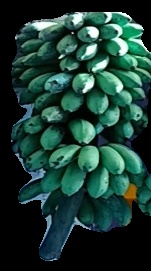
Variety: rasbale
Grade: grade2